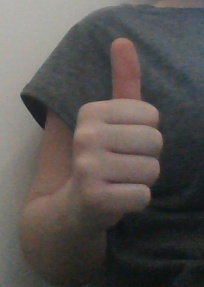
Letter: aleff